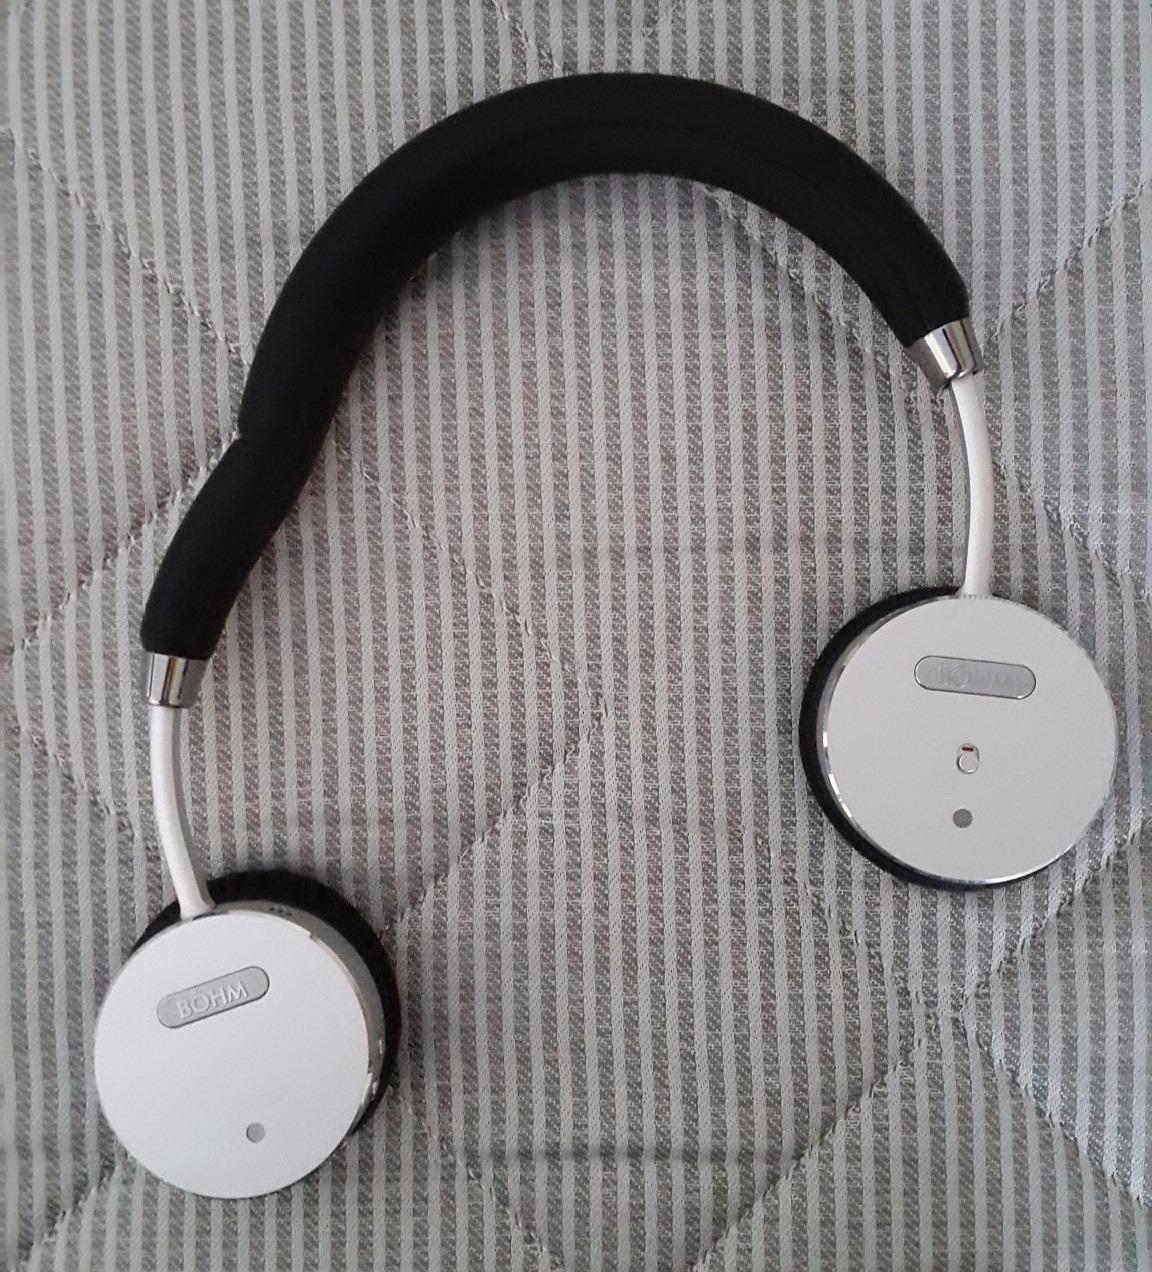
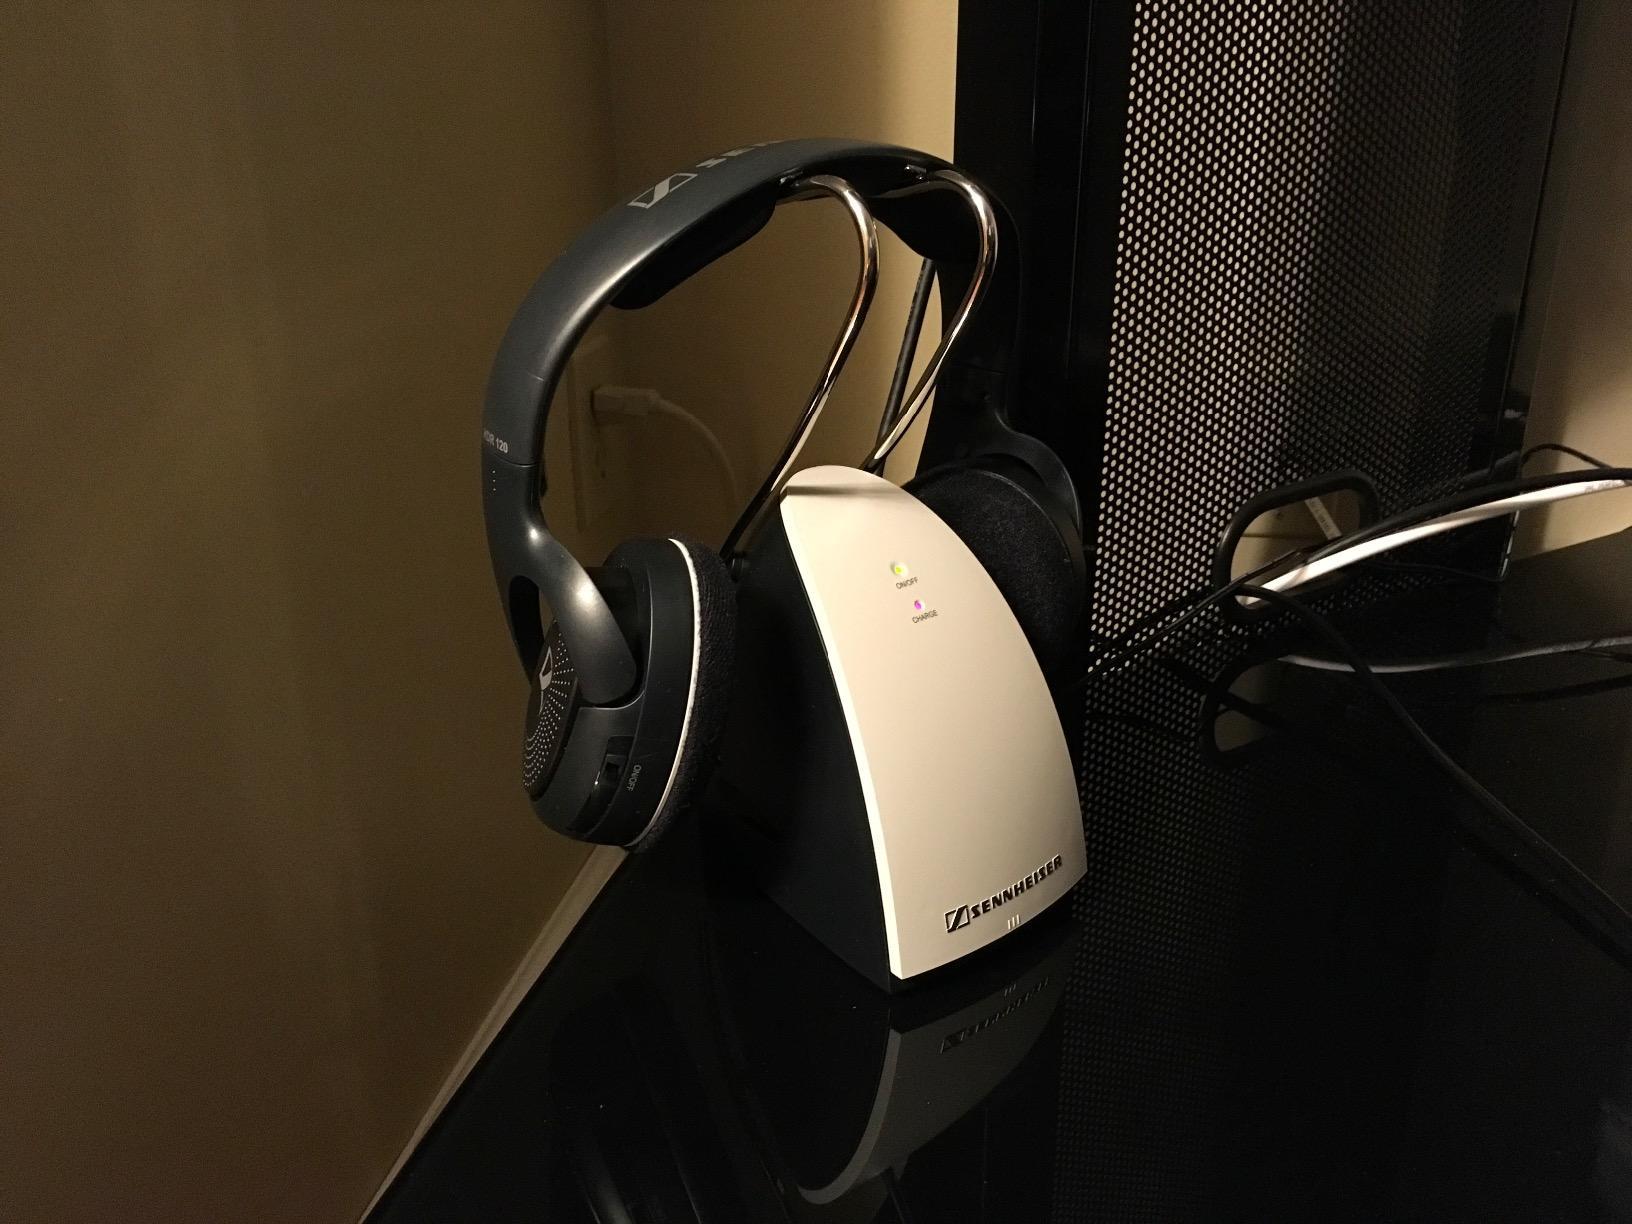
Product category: headphones
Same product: no